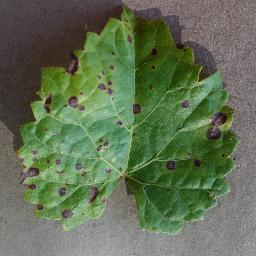
Label: Grape___Black_rot